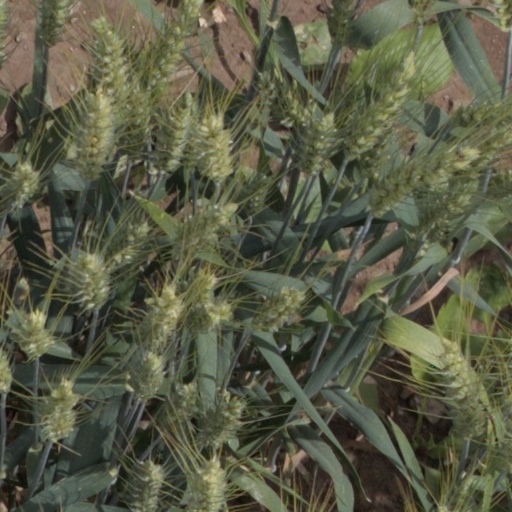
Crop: wheat